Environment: real
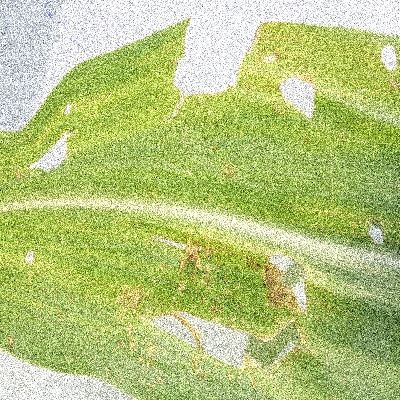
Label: fall_armyworm